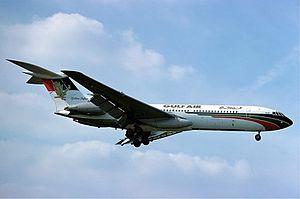
Gulf Air est la compagnie aérienne nationale de Bahreïn. Elle exploite des vols internationaux sur trois continents, depuis son hub à l'aéroport international de Bahreïn à Manama.